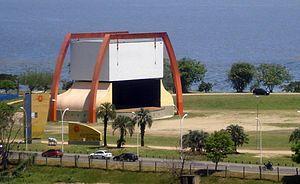
Praia de Belas est un quartier de la ville brésilienne Porto Alegre, capitale de l'État Rio Grande do Sul. Il a été créé d'après la loi 2022 du 7 décembre 1959.